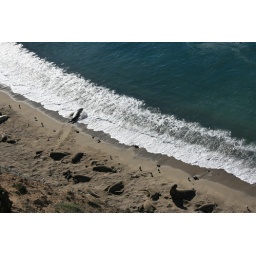
elephant seals near chimney rock